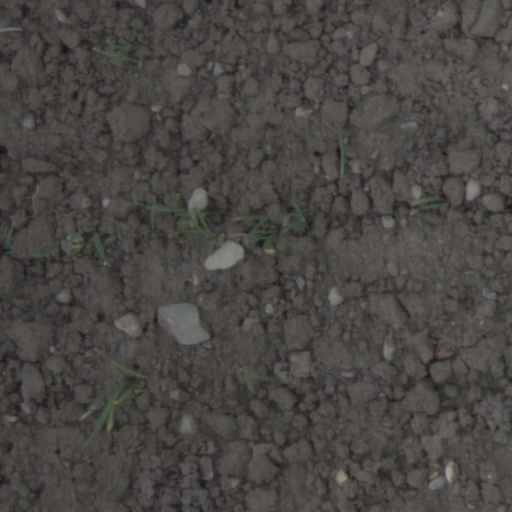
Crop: wheat